Carrier Air Wing Fourteen

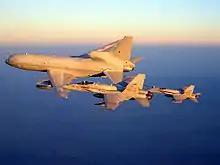
McDonnell-Douglas F/A-18 Hornets of CVW-14 receiving fuel from a Lockheed TriStar K1 of the Royal Air Force over Afghanistan, 2008

In December 2001, CVW-14 participated in Operation Northern Edge off the coast of southern Alaska, honing their skills in final preparations for the 2002–2003 deployment. CVW-14 deployed aboard USS "Abraham Lincoln" again on 22 July 2002, supporting both on Operation Enduring Freedom in Afghanistan and Operation Iraqi Freedom in Iraq. This marked the first carrier deployment for the multi-mission F/A-18 E/F Super Hornet. In the first 17 days of Operation Iraqi Freedom, CVW-14 aircraft dropped more than 1.3 million pounds of ordnance in support of the war. Prior to returning home, President George W. Bush made his historic landing on the deck of "Abraham Lincoln" in a S-3 piloted by CVW-14's own VS-35 Blue Wolves. This marked the first time a sitting president landed on a carrier in a fixed-wing aircraft and the first time a United States Navy aircraft radio callsign was changed to Navy One. CVW-14 returned home 6 May 2003 after nearly 10 months on deployment, the longest for a carrier in three decades.